Vernacular

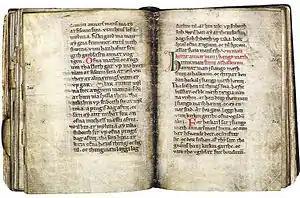
The oldest known vernacular manuscript in Scanian (Danish, c. 1250). It deals with Scanian and Scanian Ecclesiastical Law.

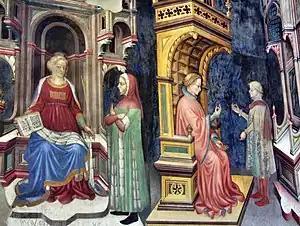
An allegory of rhetoric and arithmetic, Trinci Palace, Foligno, Italy, by Gentile da Fabriano, who lived in the era of Italian language standardization

Vernacular may vary from overtly prestigious speech varieties in different ways, in that the vernacular can be a distinct stylistic register, a regional dialect, a sociolect, or an independent language. Vernacular is a term for a type of speech variety, generally used to refer to a local language or dialect, as distinct from what is seen as a standard language. The vernacular is contrasted with higher-prestige forms of language, such as national, literary, liturgical or scientific idiom, or a "lingua franca", used to facilitate communication across a large area. However, vernaculars usually carry covert prestige among their native speakers, in showcasing group identity or sub-culture affiliation.